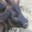
Label: cattle